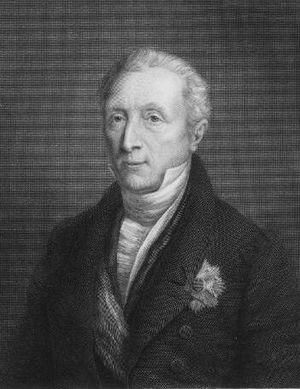
Le baron Guillaume Frédéric Röell, né à Amsterdam le 25 octobre 1767 et mort dans la même ville le 3 janvier 1835, de tendance orangiste, fut un régent d'Amsterdam et un ministre du Royaume uni des Pays-Bas.